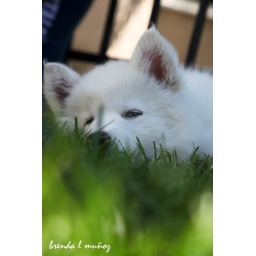
I love the depth of field in this photo. Plus his expression is pretty darn cute :-)10 weeks old